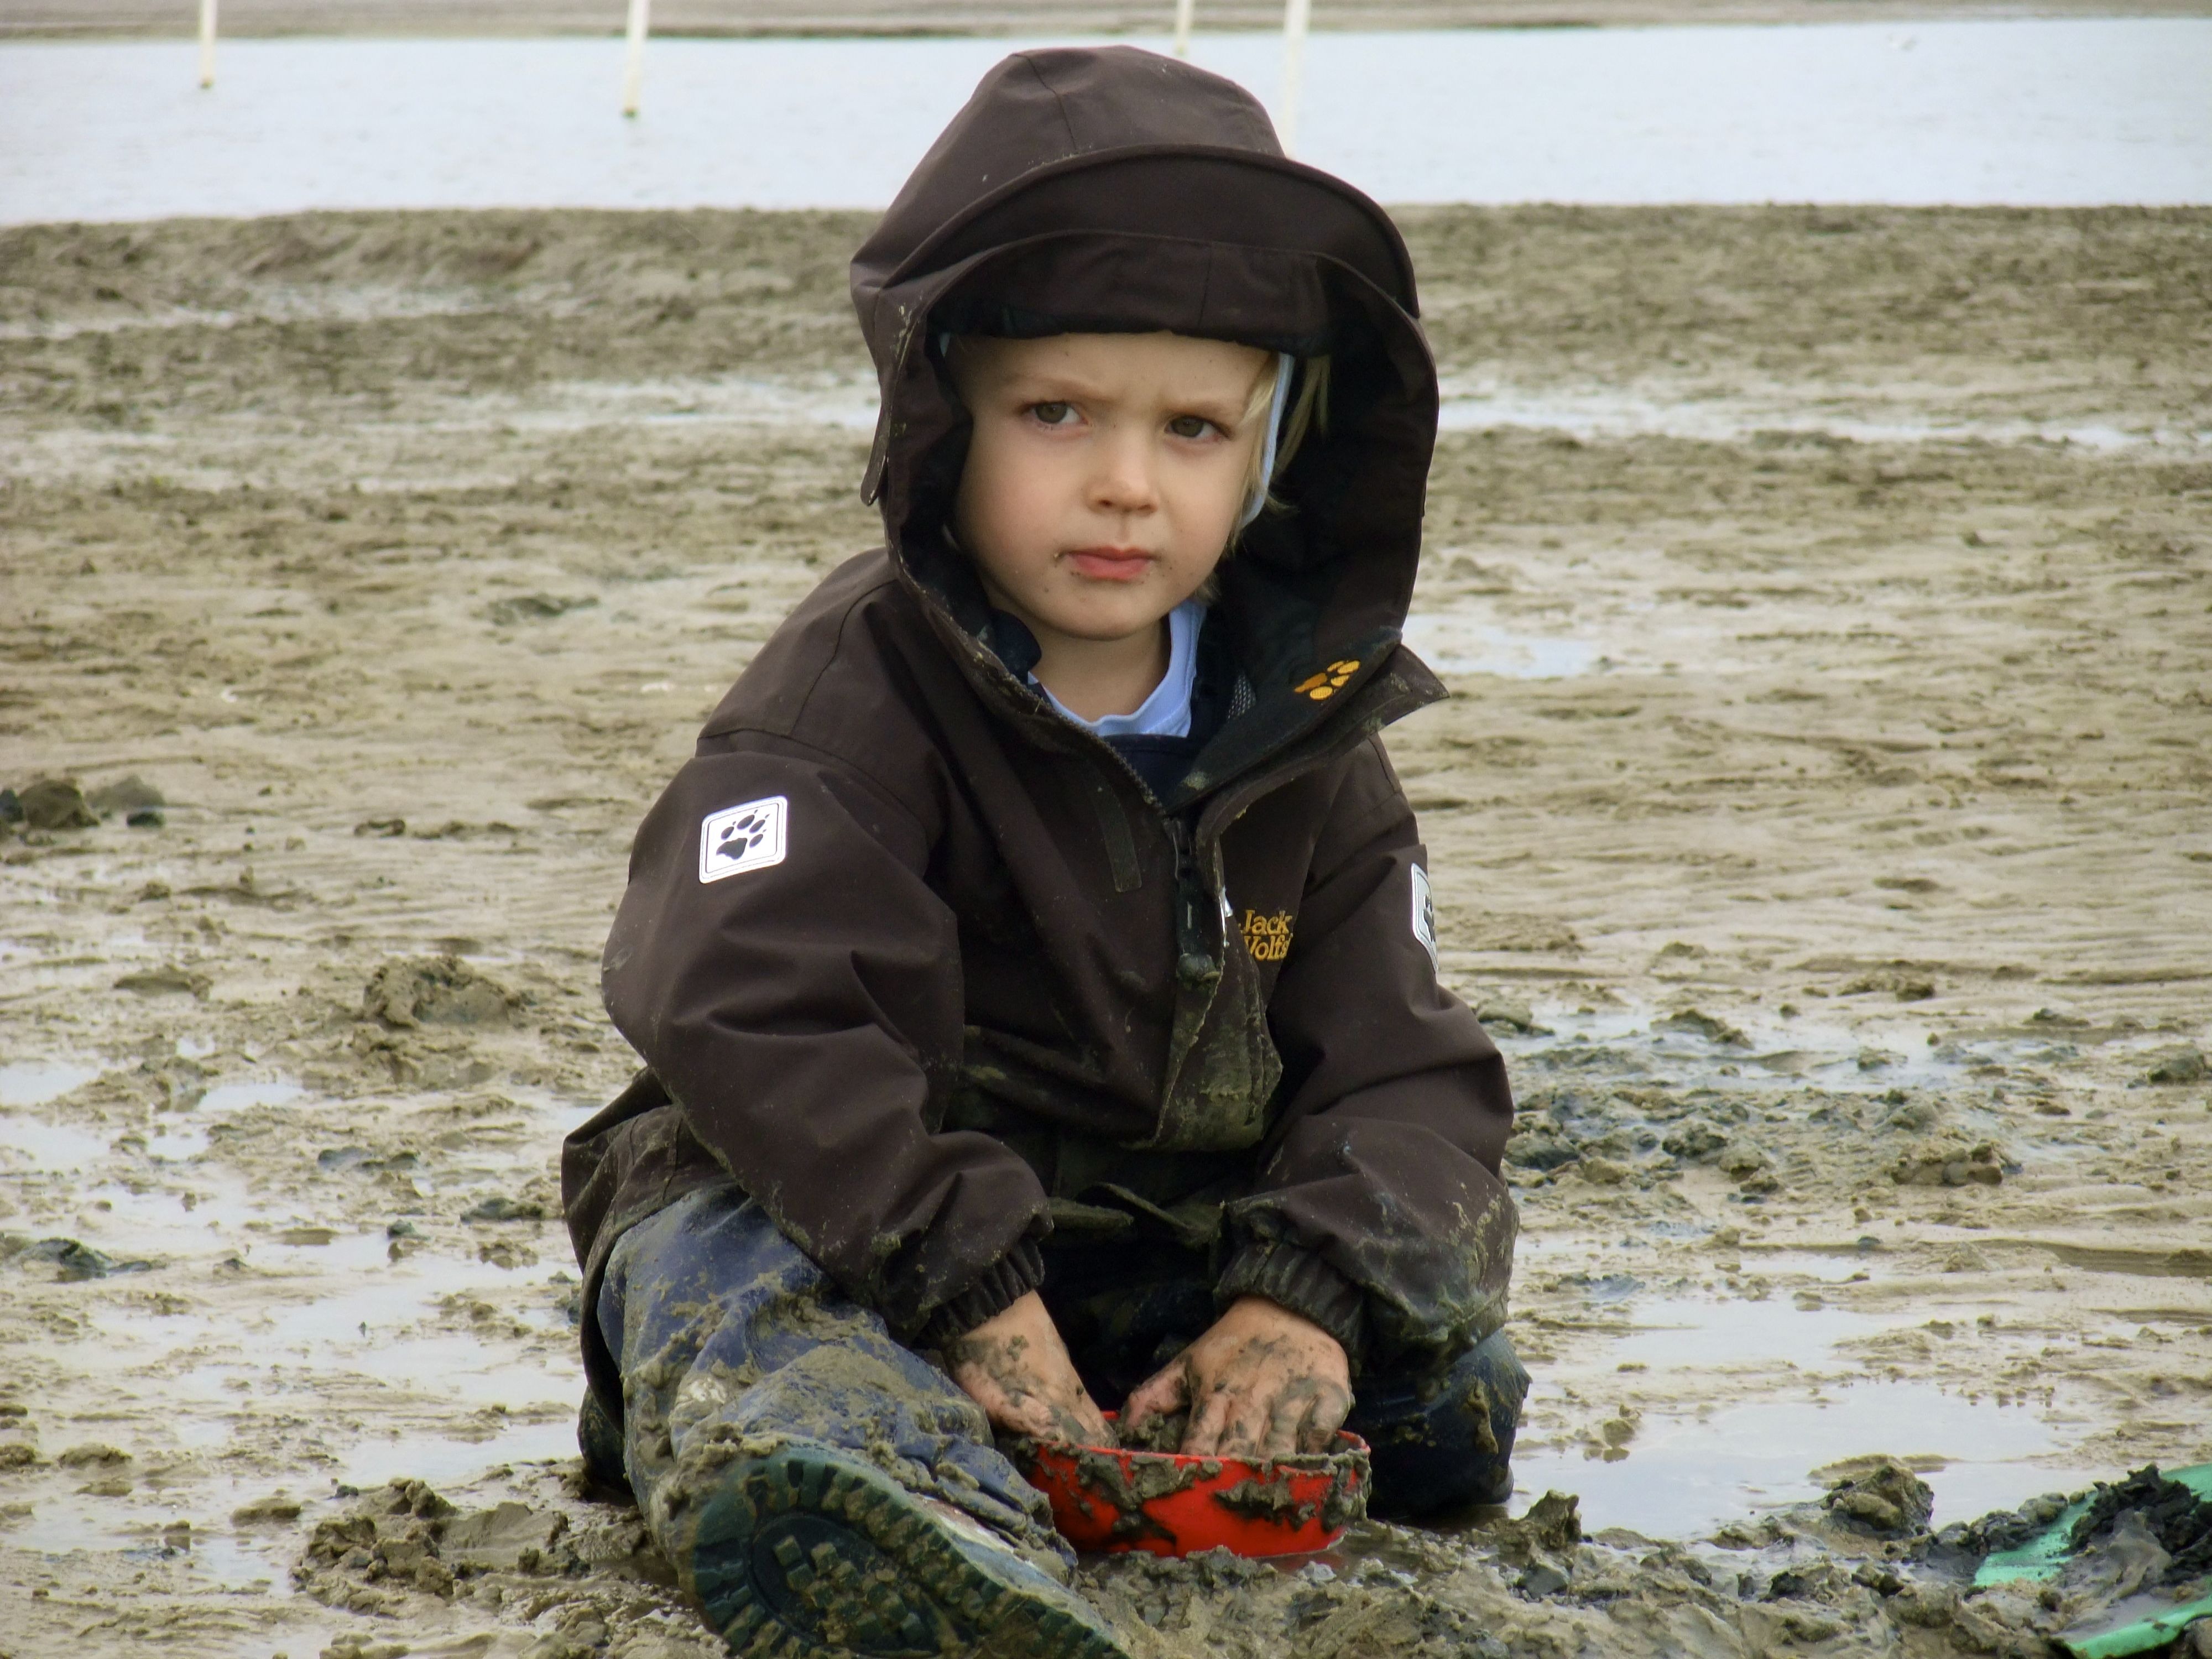
beach, person, people, military, soldier, mud, child, toddler, north sea